Migrant Architects of the NHS

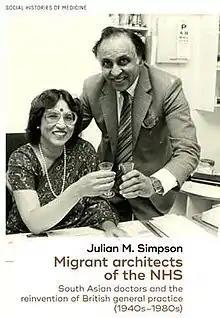

Migrant Architects of the NHS: South Asian Doctors and the Reinvention of British General Practice (1940s–1980s), written by Julian M. Simpson, and published by Manchester University Press in 2018, is a book which combines archival research, images and interviews to tell the story of the physicians who immigrated to Britain from South Asia and became general practitioners (GPs) during the first four decades of Britain's National Health Service (NHS).